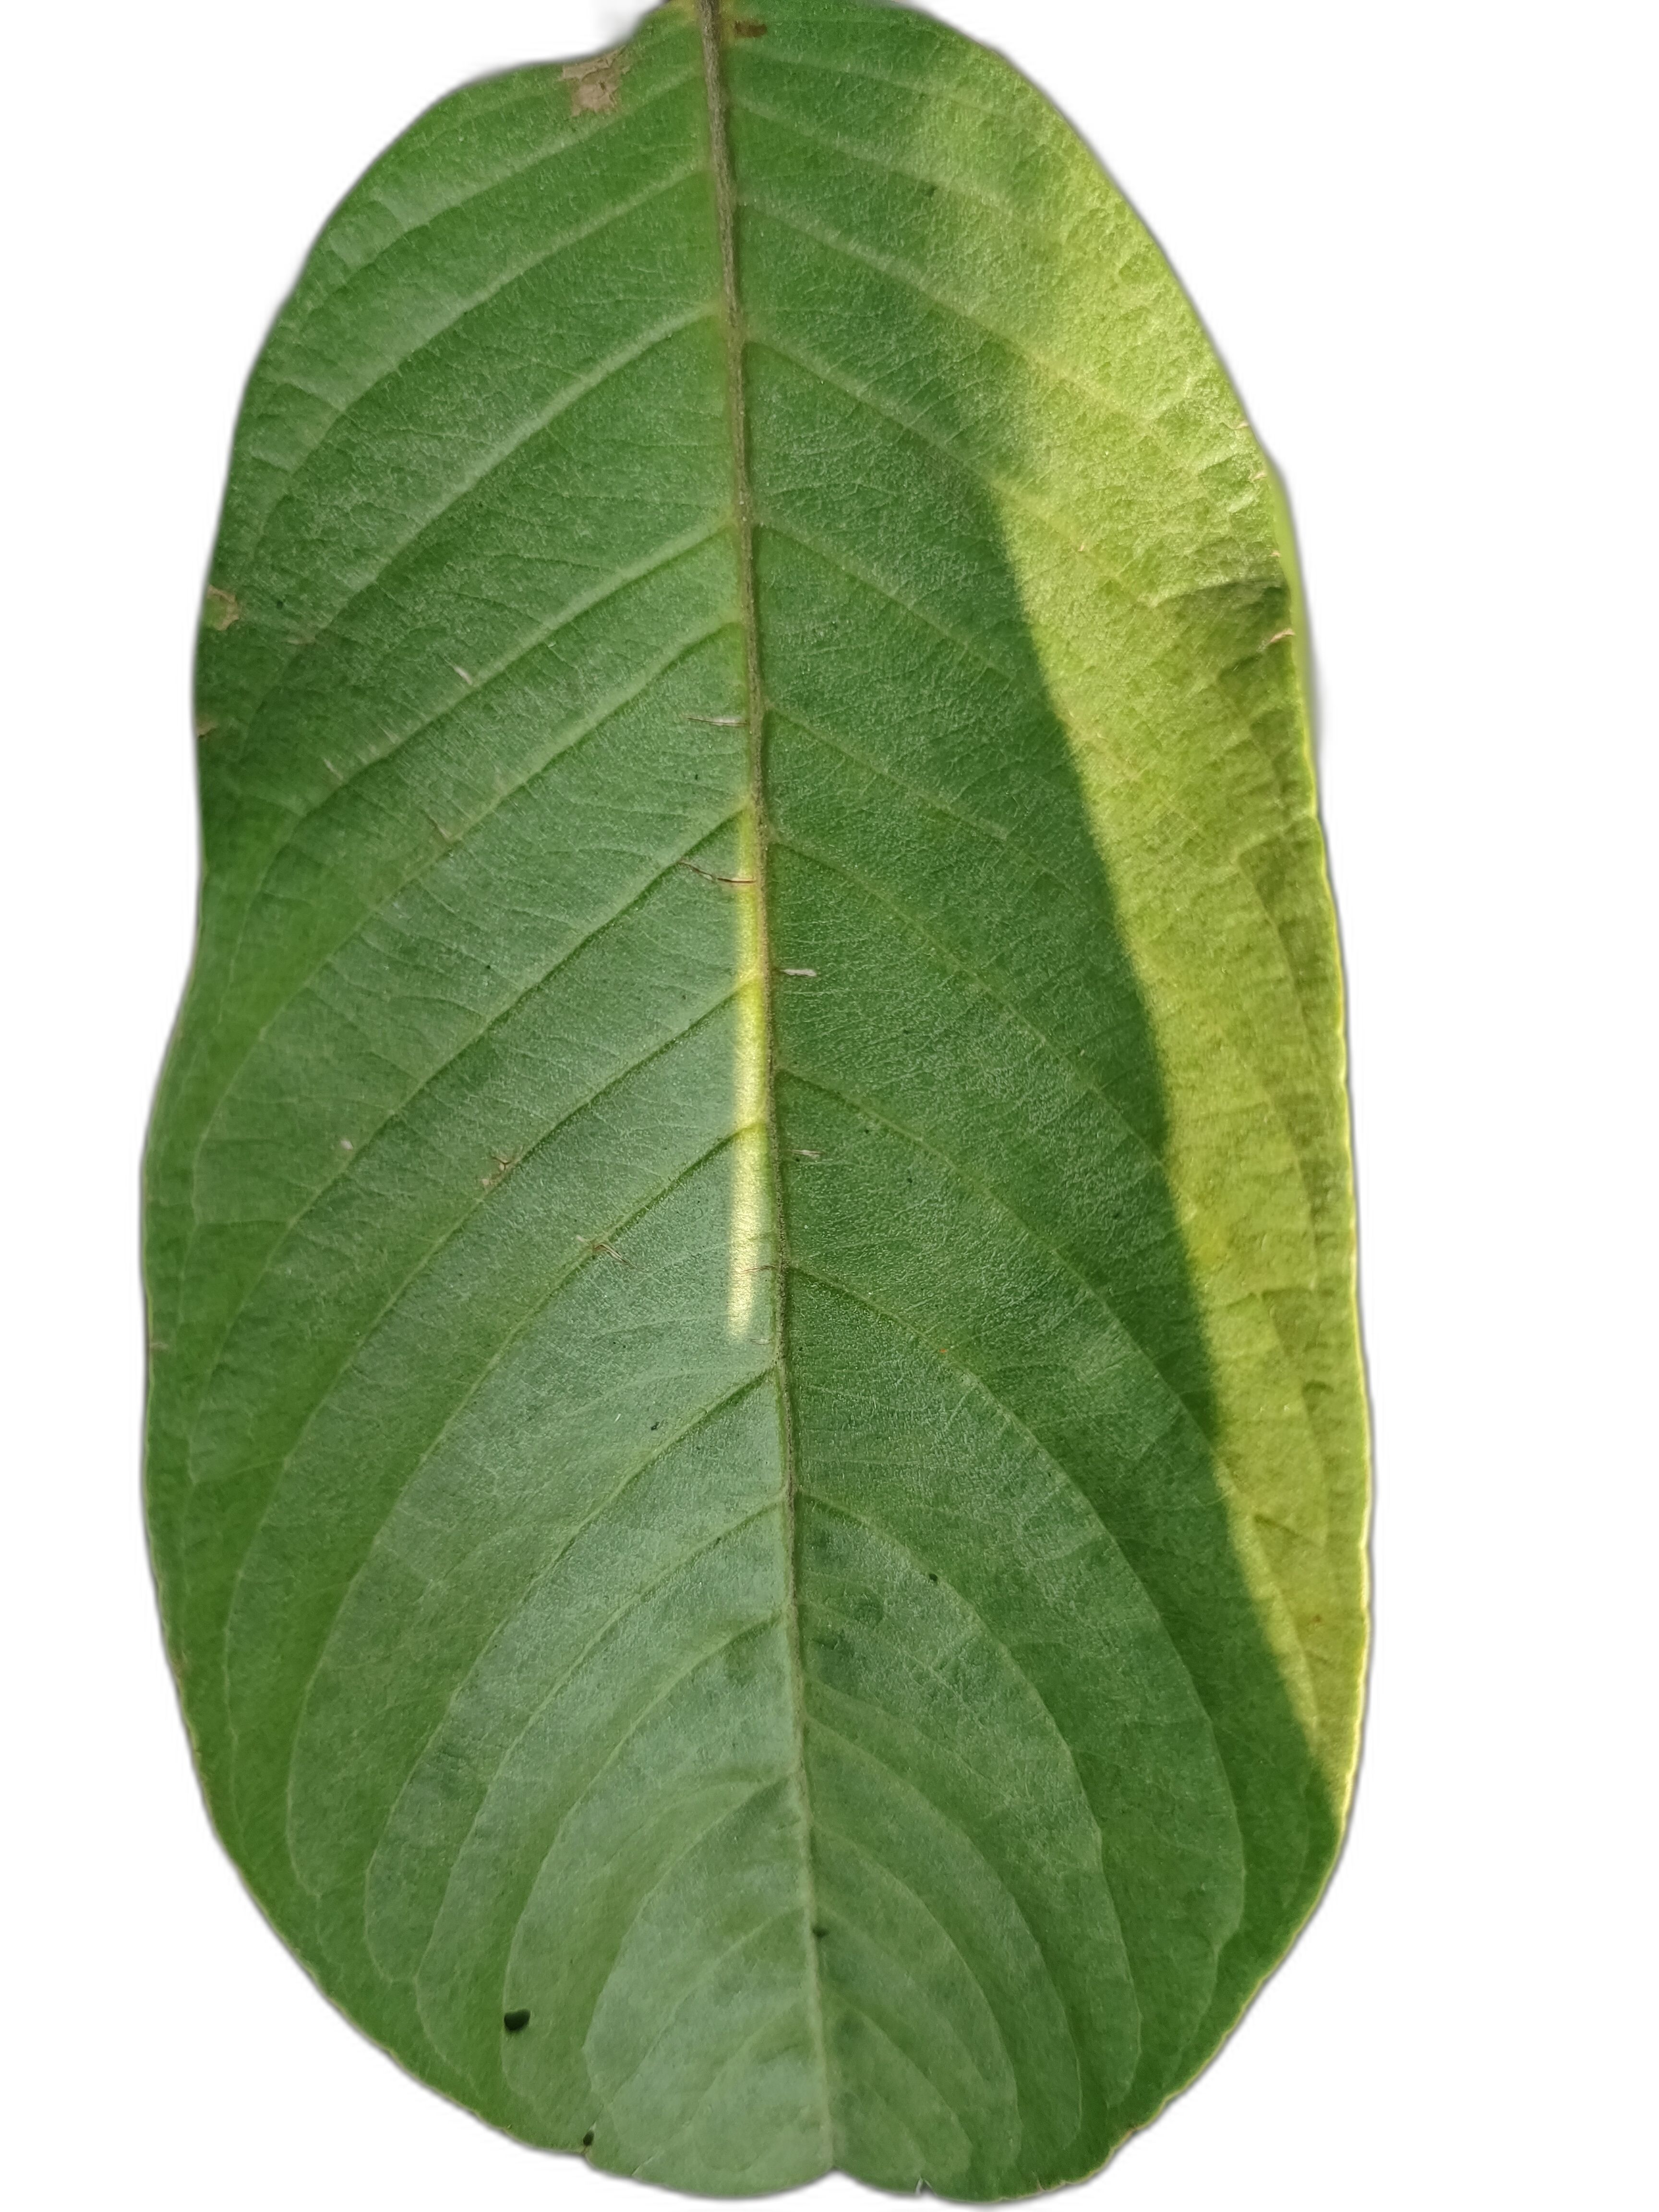
Plant part: leaf
Disease: Healthy